Evington

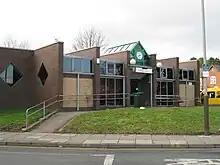
Evington Library

The Masjid Umar mosque, which is also Evington Muslim Centre, was completed in 2000.